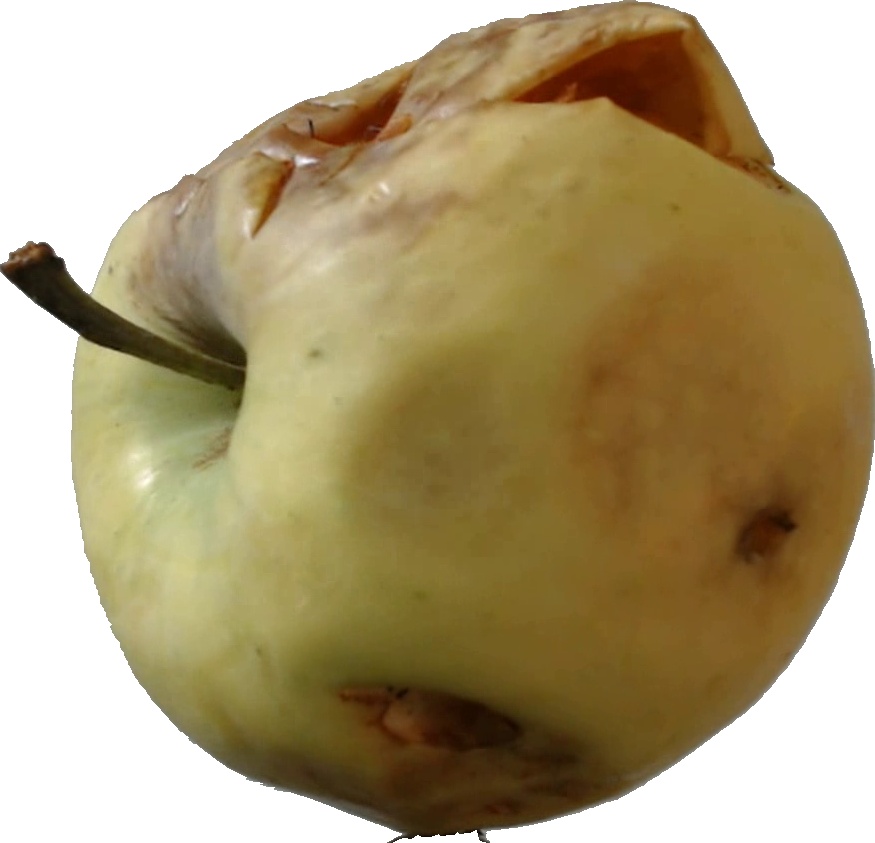
Label: apple_hit_1